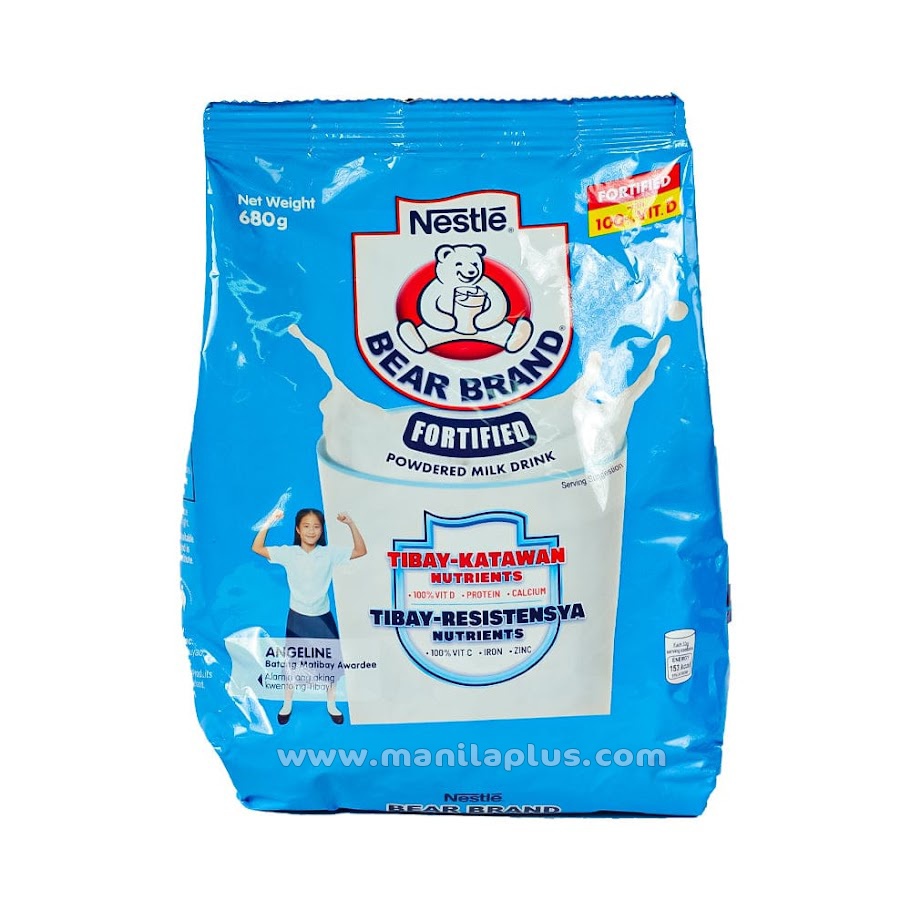
Nestle Bear Brand Fortified Powder Milk Drink 680g | Manilaplus
Boost your family's nutrition with Nestle Bear Brand Fortified Powder Milk Drink 680g ! 🥛 Specially enriched with Tibay-Resistensya nutrients like Iron, Zinc, Vitamin C, and Calcium to support strong bodies and sharp minds. This creamy and delicious powdered milk drink is a trusted favorite for generations. ✨ Key Benefits: Enriched with Iron, Zinc, Vitamin C, and Calcium for better immunity and bone health Supports physical growth and mental development Creamy and delicious taste loved by all ages Easy to prepare for daily nutrition Trusted brand for family health ✨ How to Use: 1️⃣ Mix 4 heaping tablespoons (33g) of Bear Brand Powder with 200ml of warm or cold water. 2️⃣ Stir well until fully dissolved. 3️⃣ Enjoy with meals or as a daily nutritious drink! 🌸 Tagalog: Pagandahin ang nutrisyon ng iyong pamilya gamit ang Nestle Bear Brand Fortified Powder Milk Drink 680g ! 🥛 Pinayaman ng Tibay-Resistensya nutrients tulad ng Iron, Zinc, Vitamin C, at Calcium upang suportahan ang malakas na katawan at matalas na isipan. Ang creamy at masarap na powdered milk drink na ito ay pinagkakatiwalaan ng maraming henerasyon. 🌟 Mga Benepisyo: Mayaman sa Iron, Zinc, Vitamin C, at Calcium para sa mas malakas na resistensya at kalusugan ng buto Sumusuporta sa paglaki at mental na pag-unlad Creamy at masarap na lasa para sa lahat ng edad Madaling ihanda para sa pang-araw-araw na nutrisyon Pinagkakatiwalaang brand para sa kalusugan ng pamilya 🌟 Paano Gamitin: 1️⃣ Ihalo ang 4 na malalaking kutsara (33g) ng Bear Brand Powder sa 200ml ng mainit o malamig na tubig. 2️⃣ Haluhaluin nang mabuti hanggang sa matunaw. 3️⃣ Inumin kasabay ng pagkain o bilang pang-araw-araw na masustansyang inumin!
Brand: Manila Plus Supermarket LLC
Category: Baby & Toddler > Nursing & Feeding > Baby & Toddler Food > Baby Drinks > Powdered Drinks